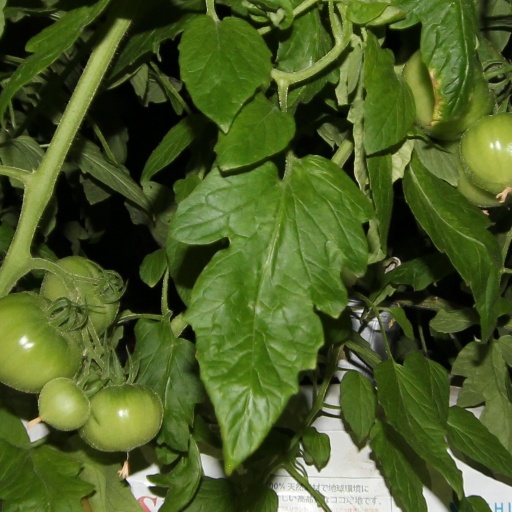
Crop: tomato